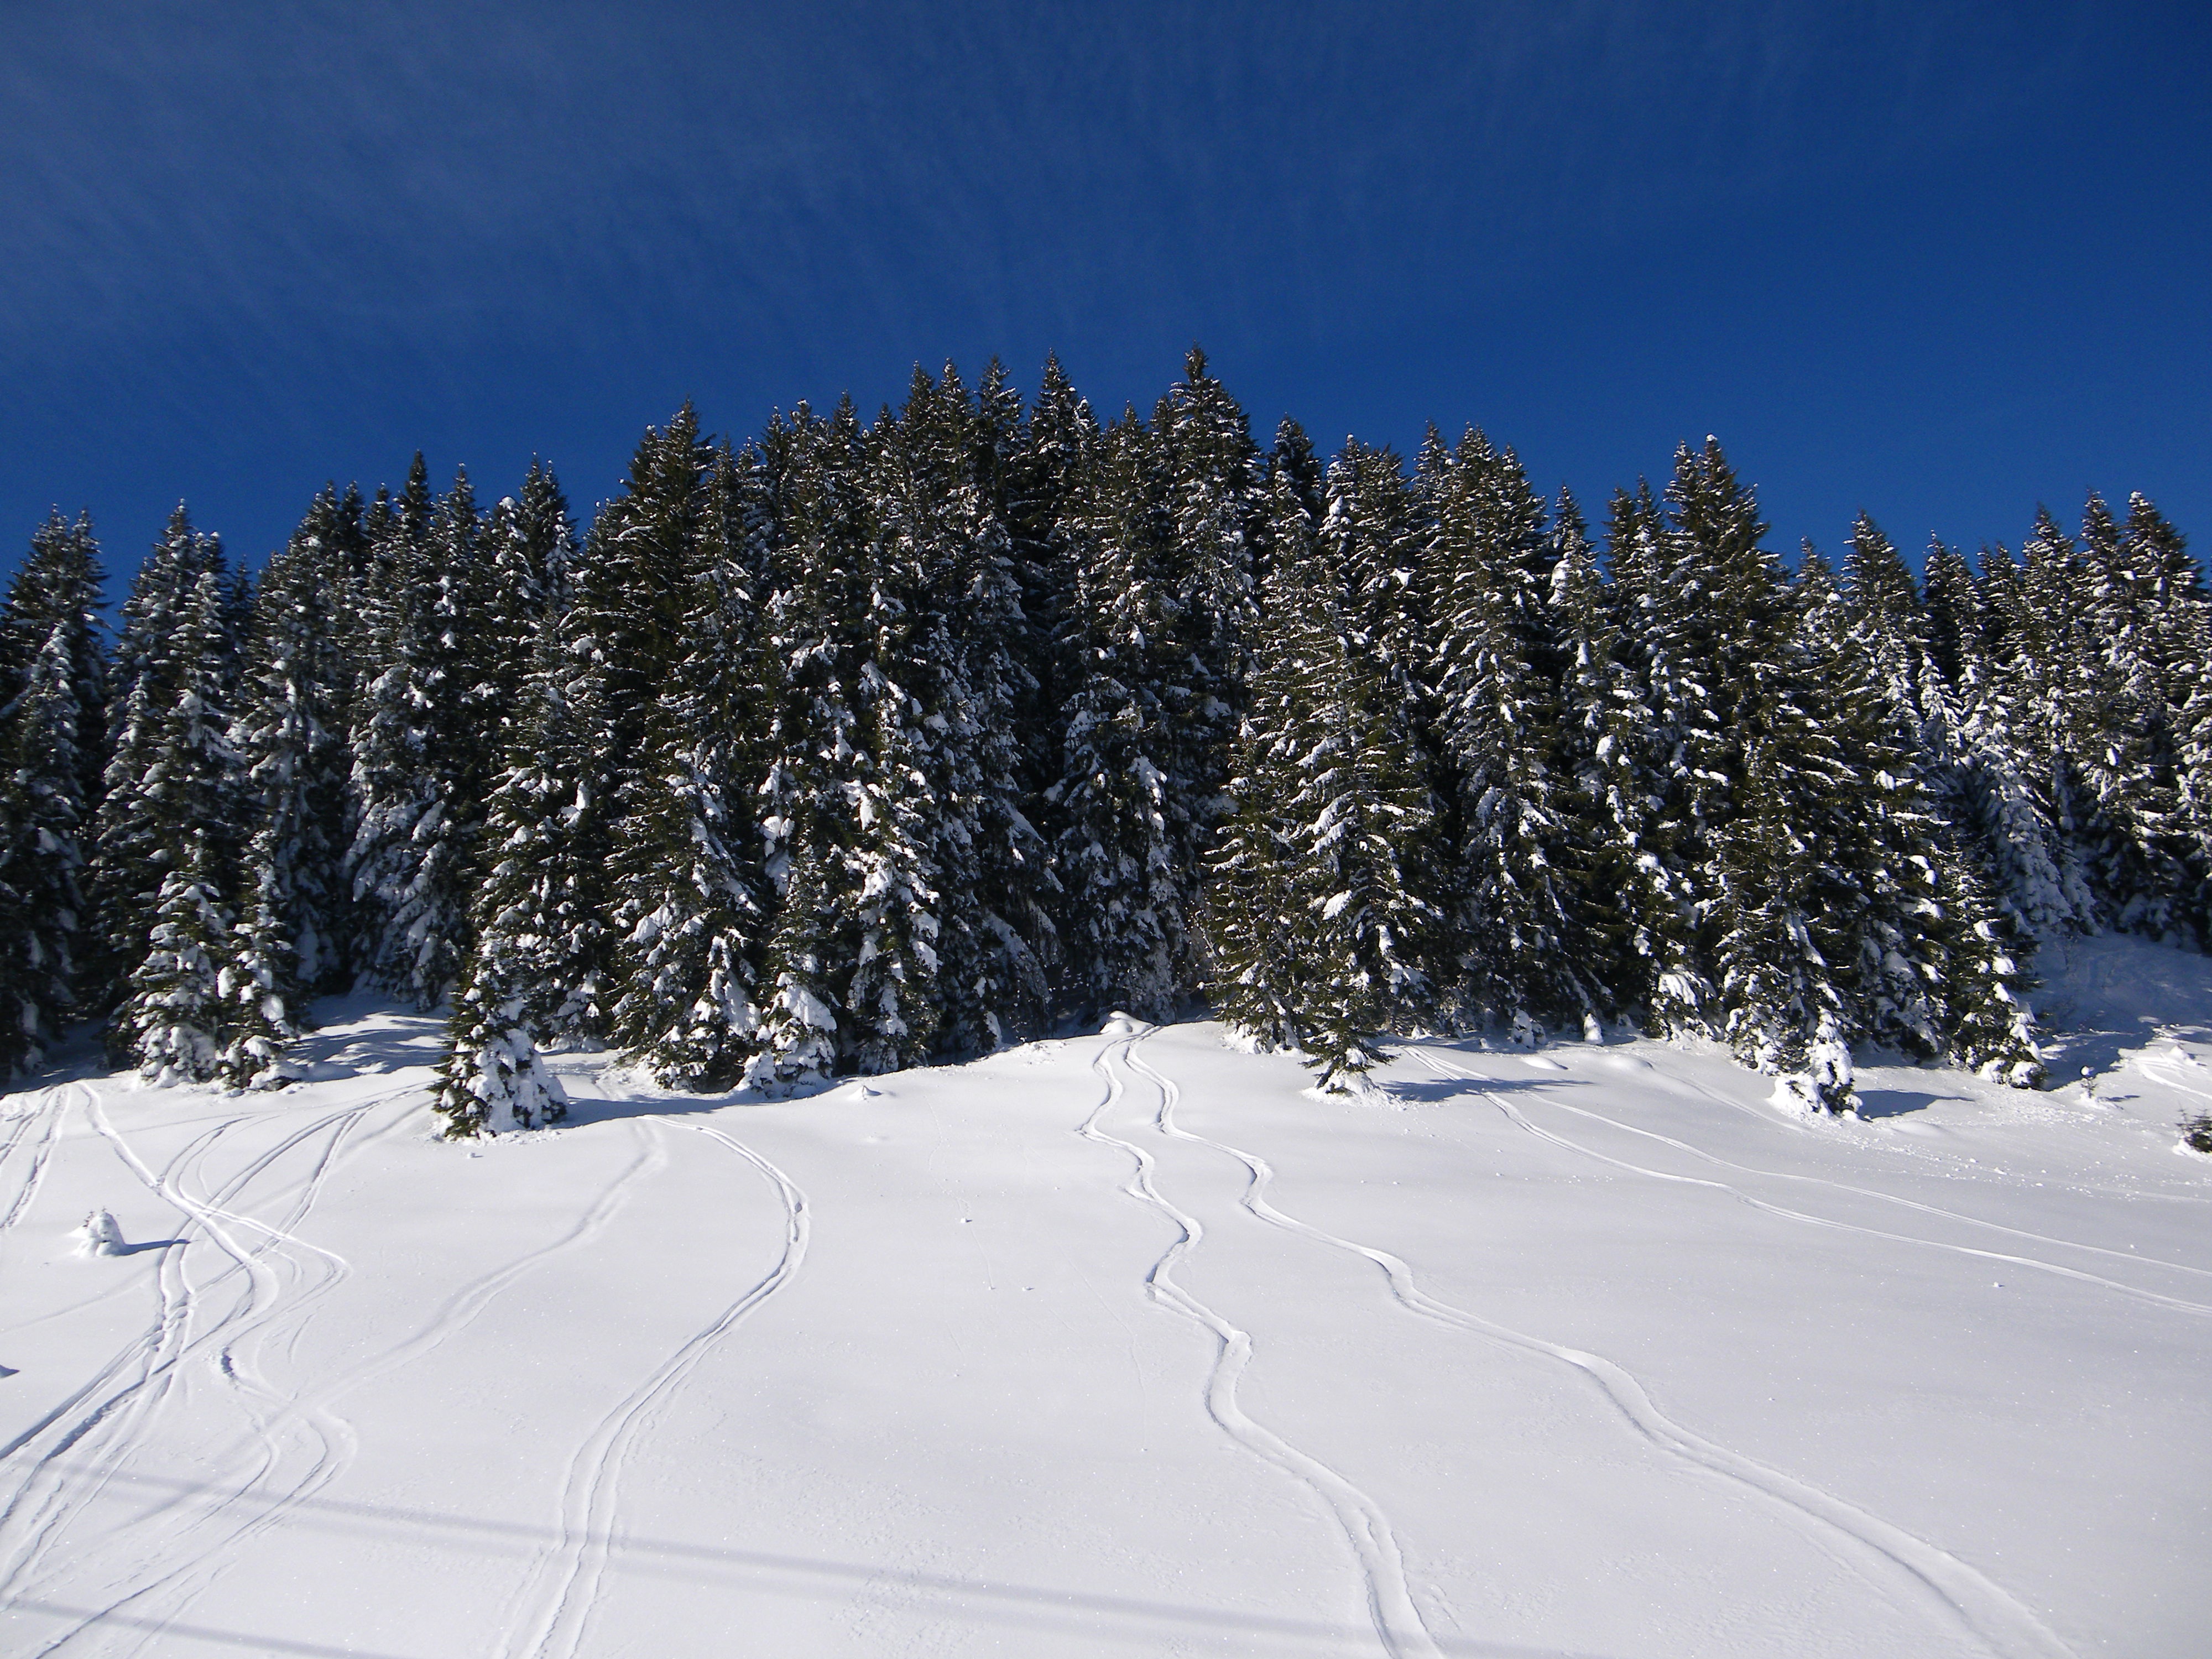
landscape, tree, nature, mountain, snow, cold, winter, sky, sun, track, hiking, white, mountain range, france, weather, snowy, blue, altitude, snowboard, skiing, season, ridge, summit, trace, winter sport, alps, ski, piste, high mountain, mountainous landforms, geological phenomenon